Architecture of Houston

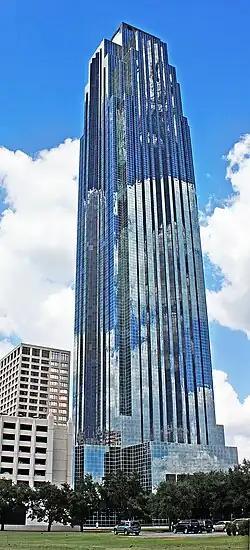
Williams Tower

Heritage Plaza is a 53-story, 232 m, tower in downtown. The building, designed by M. Nasar & Partners P.C., was completed in 1986. The building is known for the granite Mayan temple design on the top, which was inspired by the architect's visit to the Mexican Yucatán. Recently renovated at the cost of $6 million, the building was the last major office building completed in downtown Houston prior to the collapse of the Texas real estate, banking, and oil industries in the 1980s.